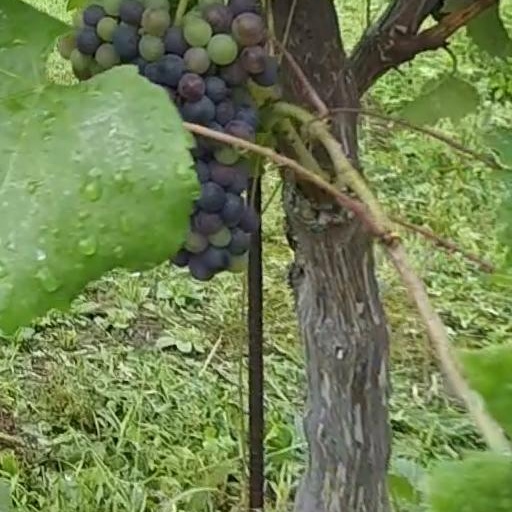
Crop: grape